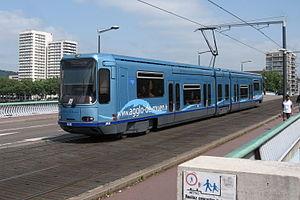
Le tramway de Rouen, dénommé « métro » de Rouen, est un réseau de tramway circulant en site propre. Initié par Jean Lecanuet – maire de Rouen de 1968 à 1993 – et financé par la Métropole Rouen Normandie, il dessert la ville de Rouen, chef-lieu de la Normandie, et quatre autres communes de la métropole. L'agglomération de Rouen est l'une des plus petites agglomérations françaises à être équipée d'un moyen de transport en commun urbain dont une partie se trouve en souterrain.